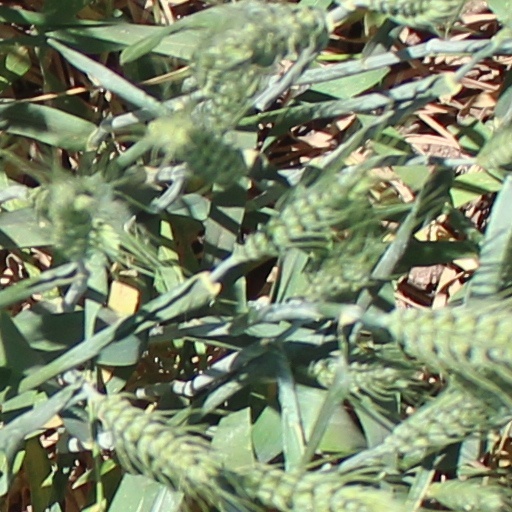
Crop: wheat